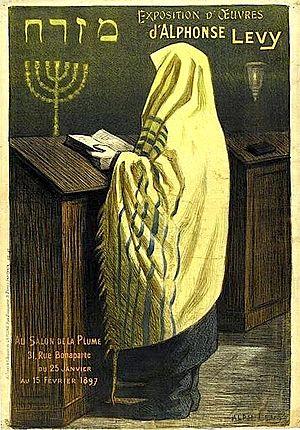
Alphonse Lévy affiche pour l’exposition Salon de la Plume à Paris, 1897.
Alphonse Lévy, également connu sous le pseudonyme de Saïd, né à Marmoutier le 8 janvier 1843, mort à Alger le 2 février 1918, est un peintre, illustrateur et caricaturiste français.
Le Salon des Cent est un salon d'exposition d'art français imaginé par Léon Deschamps, lancé à Paris en février 1894 dans le hall de la revue La Plume. L'idée, assez originale pour l'époque, était d'exposer et vendre principalement de l'estampe et du dessin, le tout associé à un périodique littéraire et artistique. La dernière édition, la 53ᵉ, a lieu fin 1900.